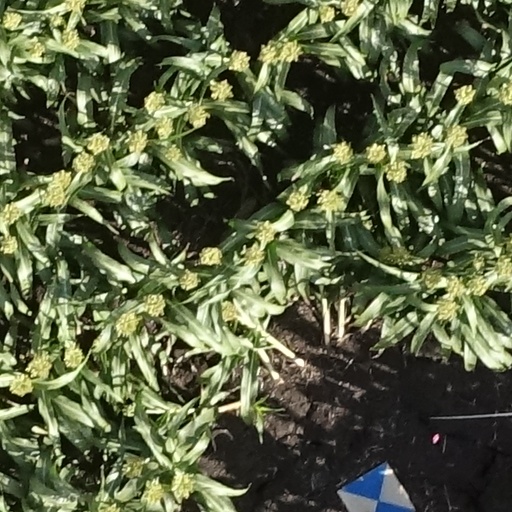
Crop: sorghum